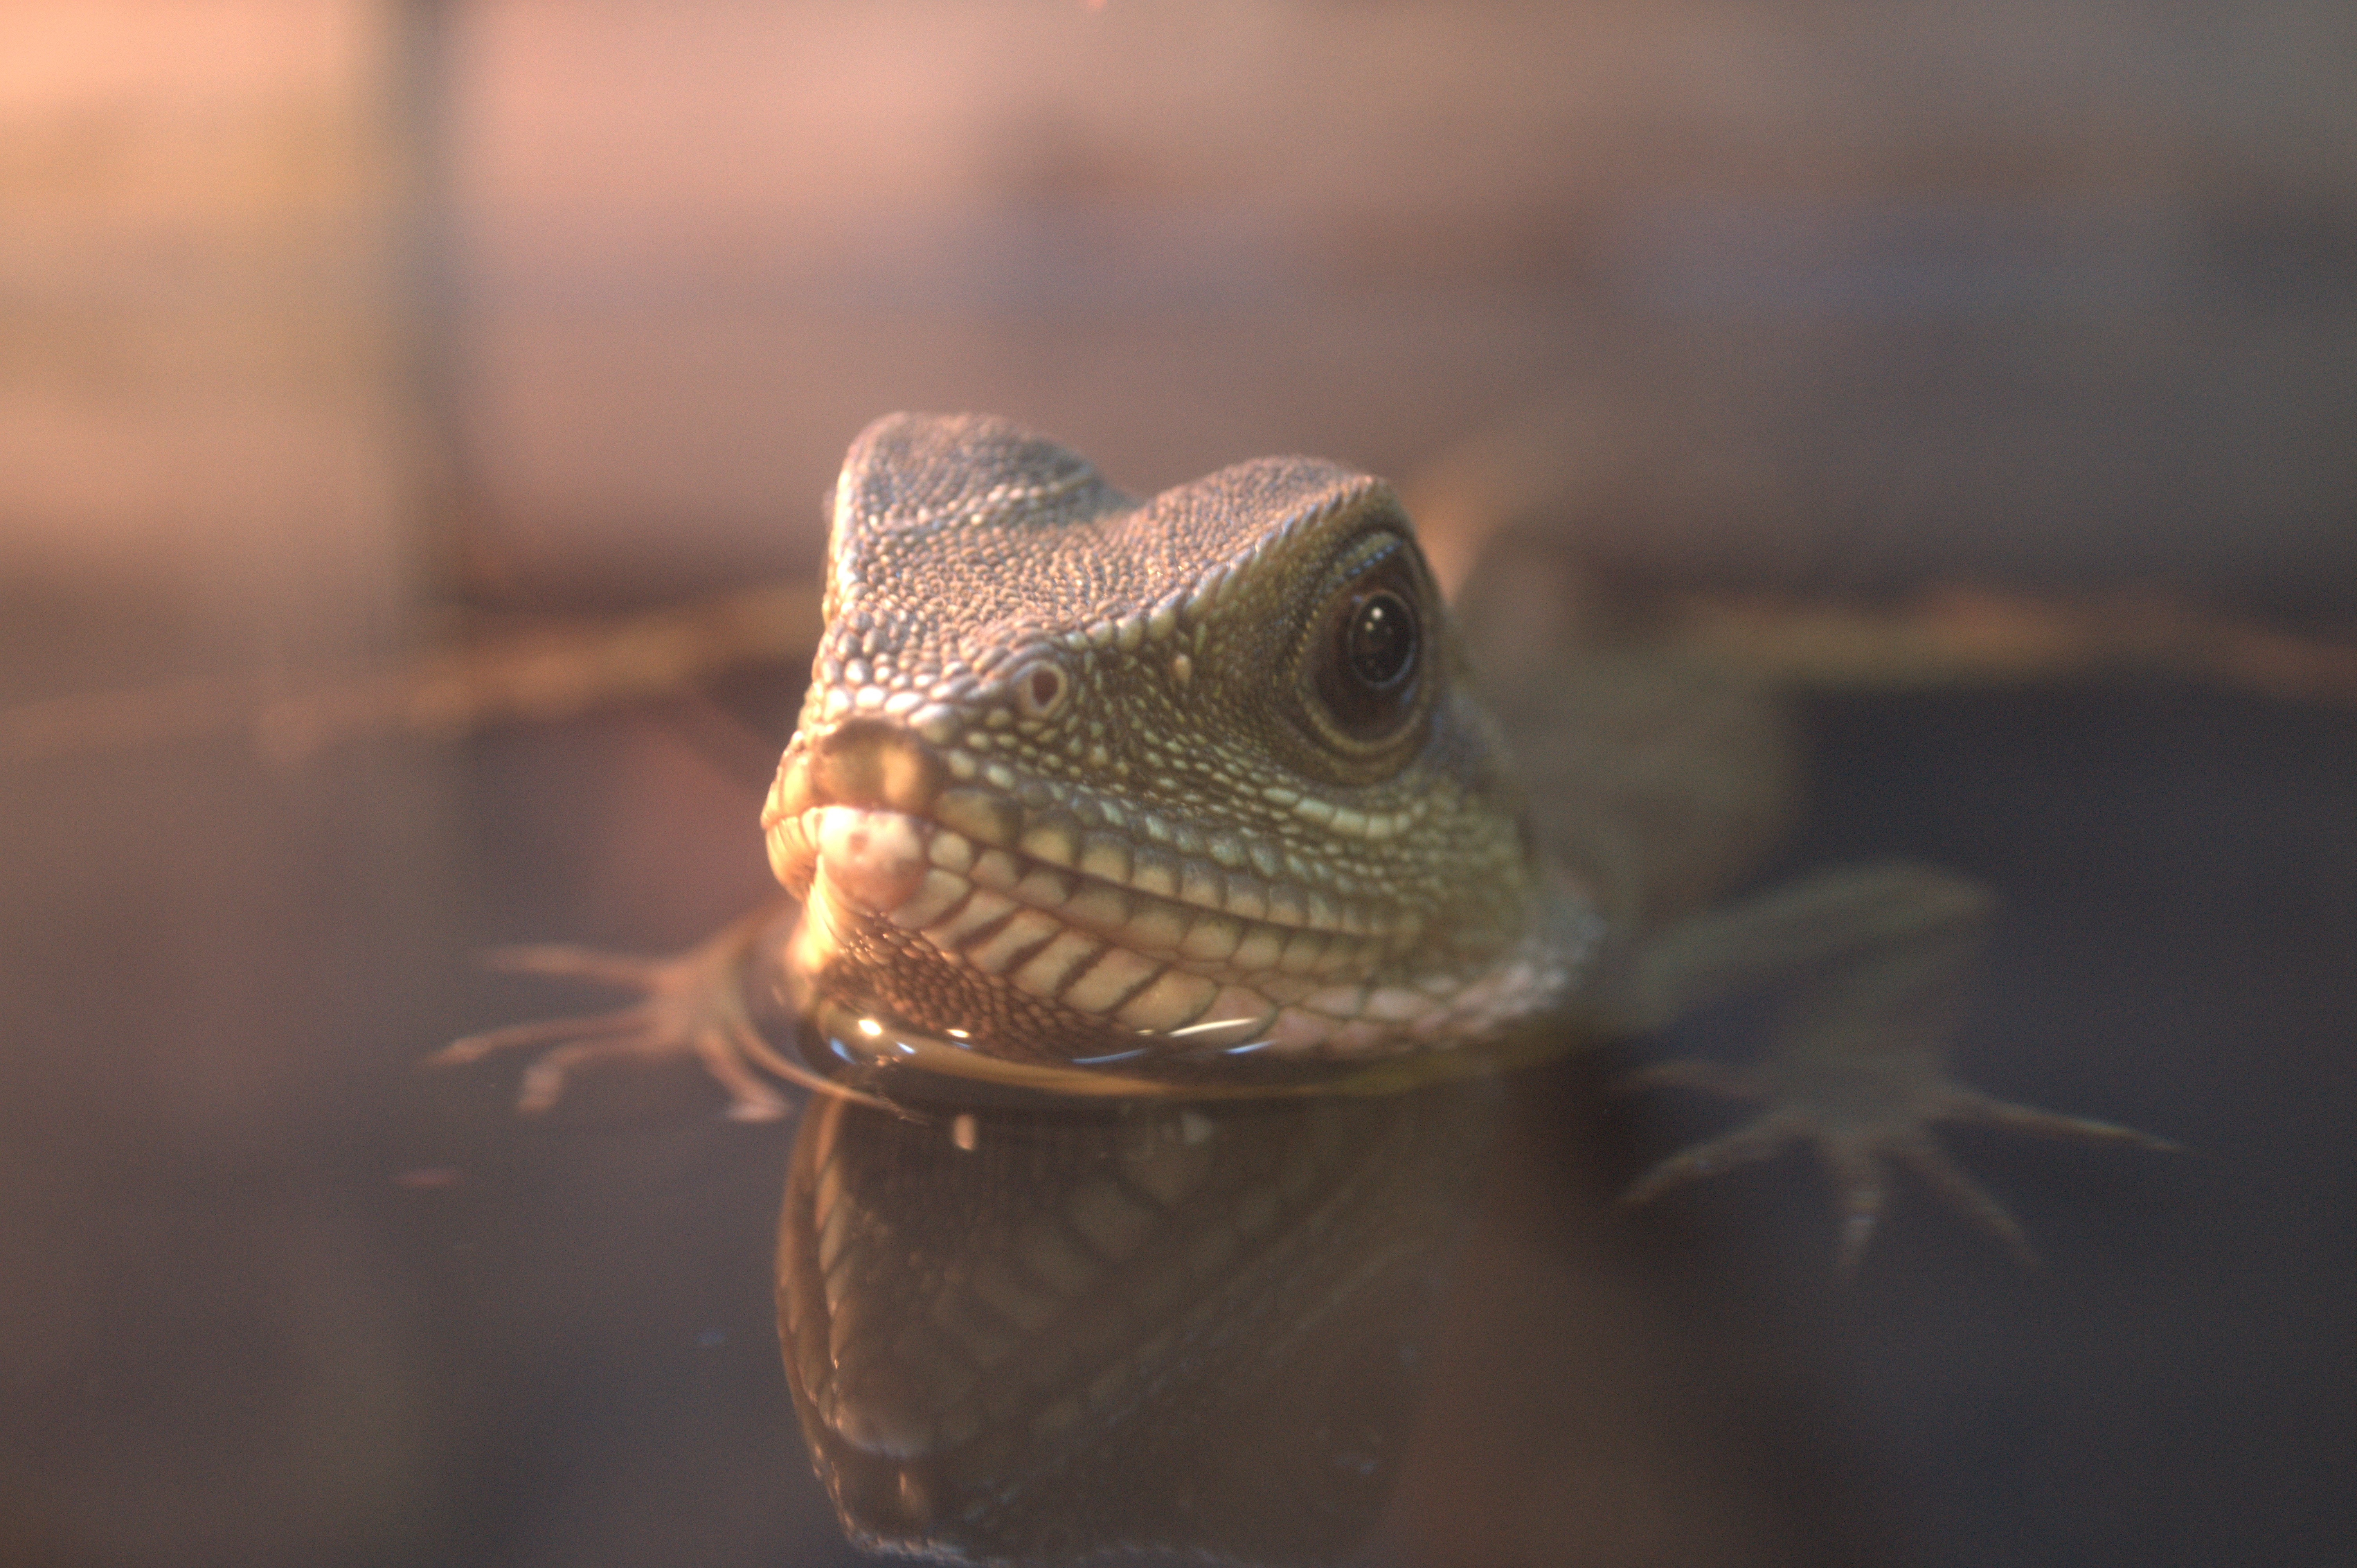
animals, reptile, fauna, lizard, scaled reptile, close up, gecko, macro photography, eye, agama, agamidae, organism, iguania, terrestrial animal, wildlife